Gene expression programming

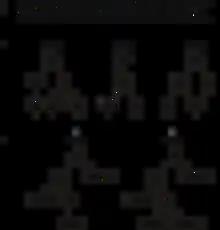
Expression of a multicellular system with three ADFs and two main programs. a) The chromosome composed of three conventional genes and two homeotic genes (shown in bold). b) The ADFs encoded by each conventional gene. c) Two different main programs expressed in two different cells.

From this example it is clear that the cellular system not only allows the unconstrained evolution of linking functions but also code reuse. And it shouldn't be hard to implement recursion in this system.